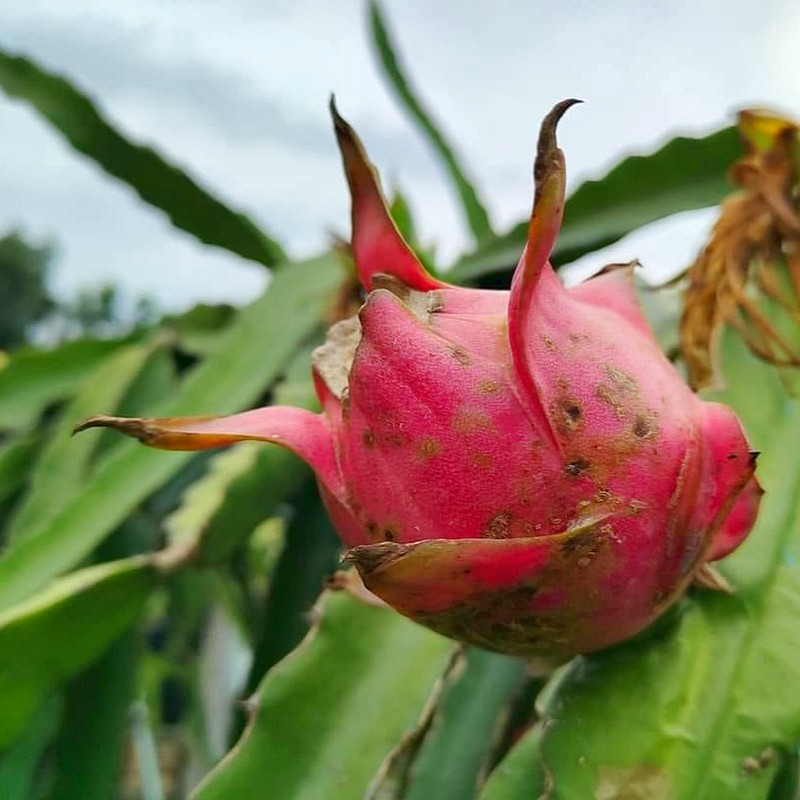
Label: Fresh Dragon Fruit